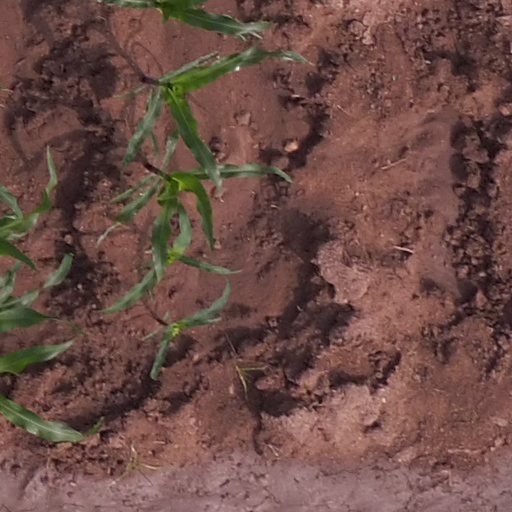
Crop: maize; corn